Île Sainte-Marguerite

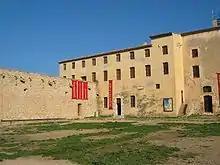
Museum of the sea & prison of the iron mask.

In 1685, the Fort of Sainte-Marguerite Island was one of the four places of imprisonment for Huguenots, when the Edict of Nantes was revoked by Louis XIV. In 1950, a Huguenot memorial was set up in a former cell to honor six Protestant ministers, Paul Cardel, Pierre de Salve, Gabriel Mathurin, Mathieu de Malzac, Elisée Giraud, and , who were incarcerated in the fort for life, and subseuently in October 1985, to commemorate the tricentenary of the Revocation of the Edict of Nantes, President François Mitterrand of France announced a formal apology to the descendants of Huguenots around the world.